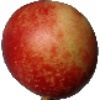
Label: nectarine